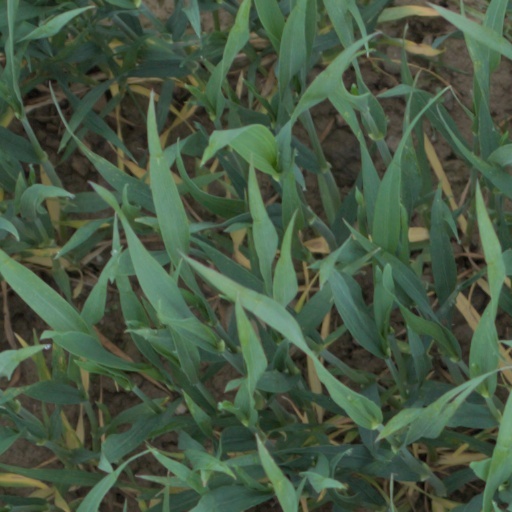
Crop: wheat